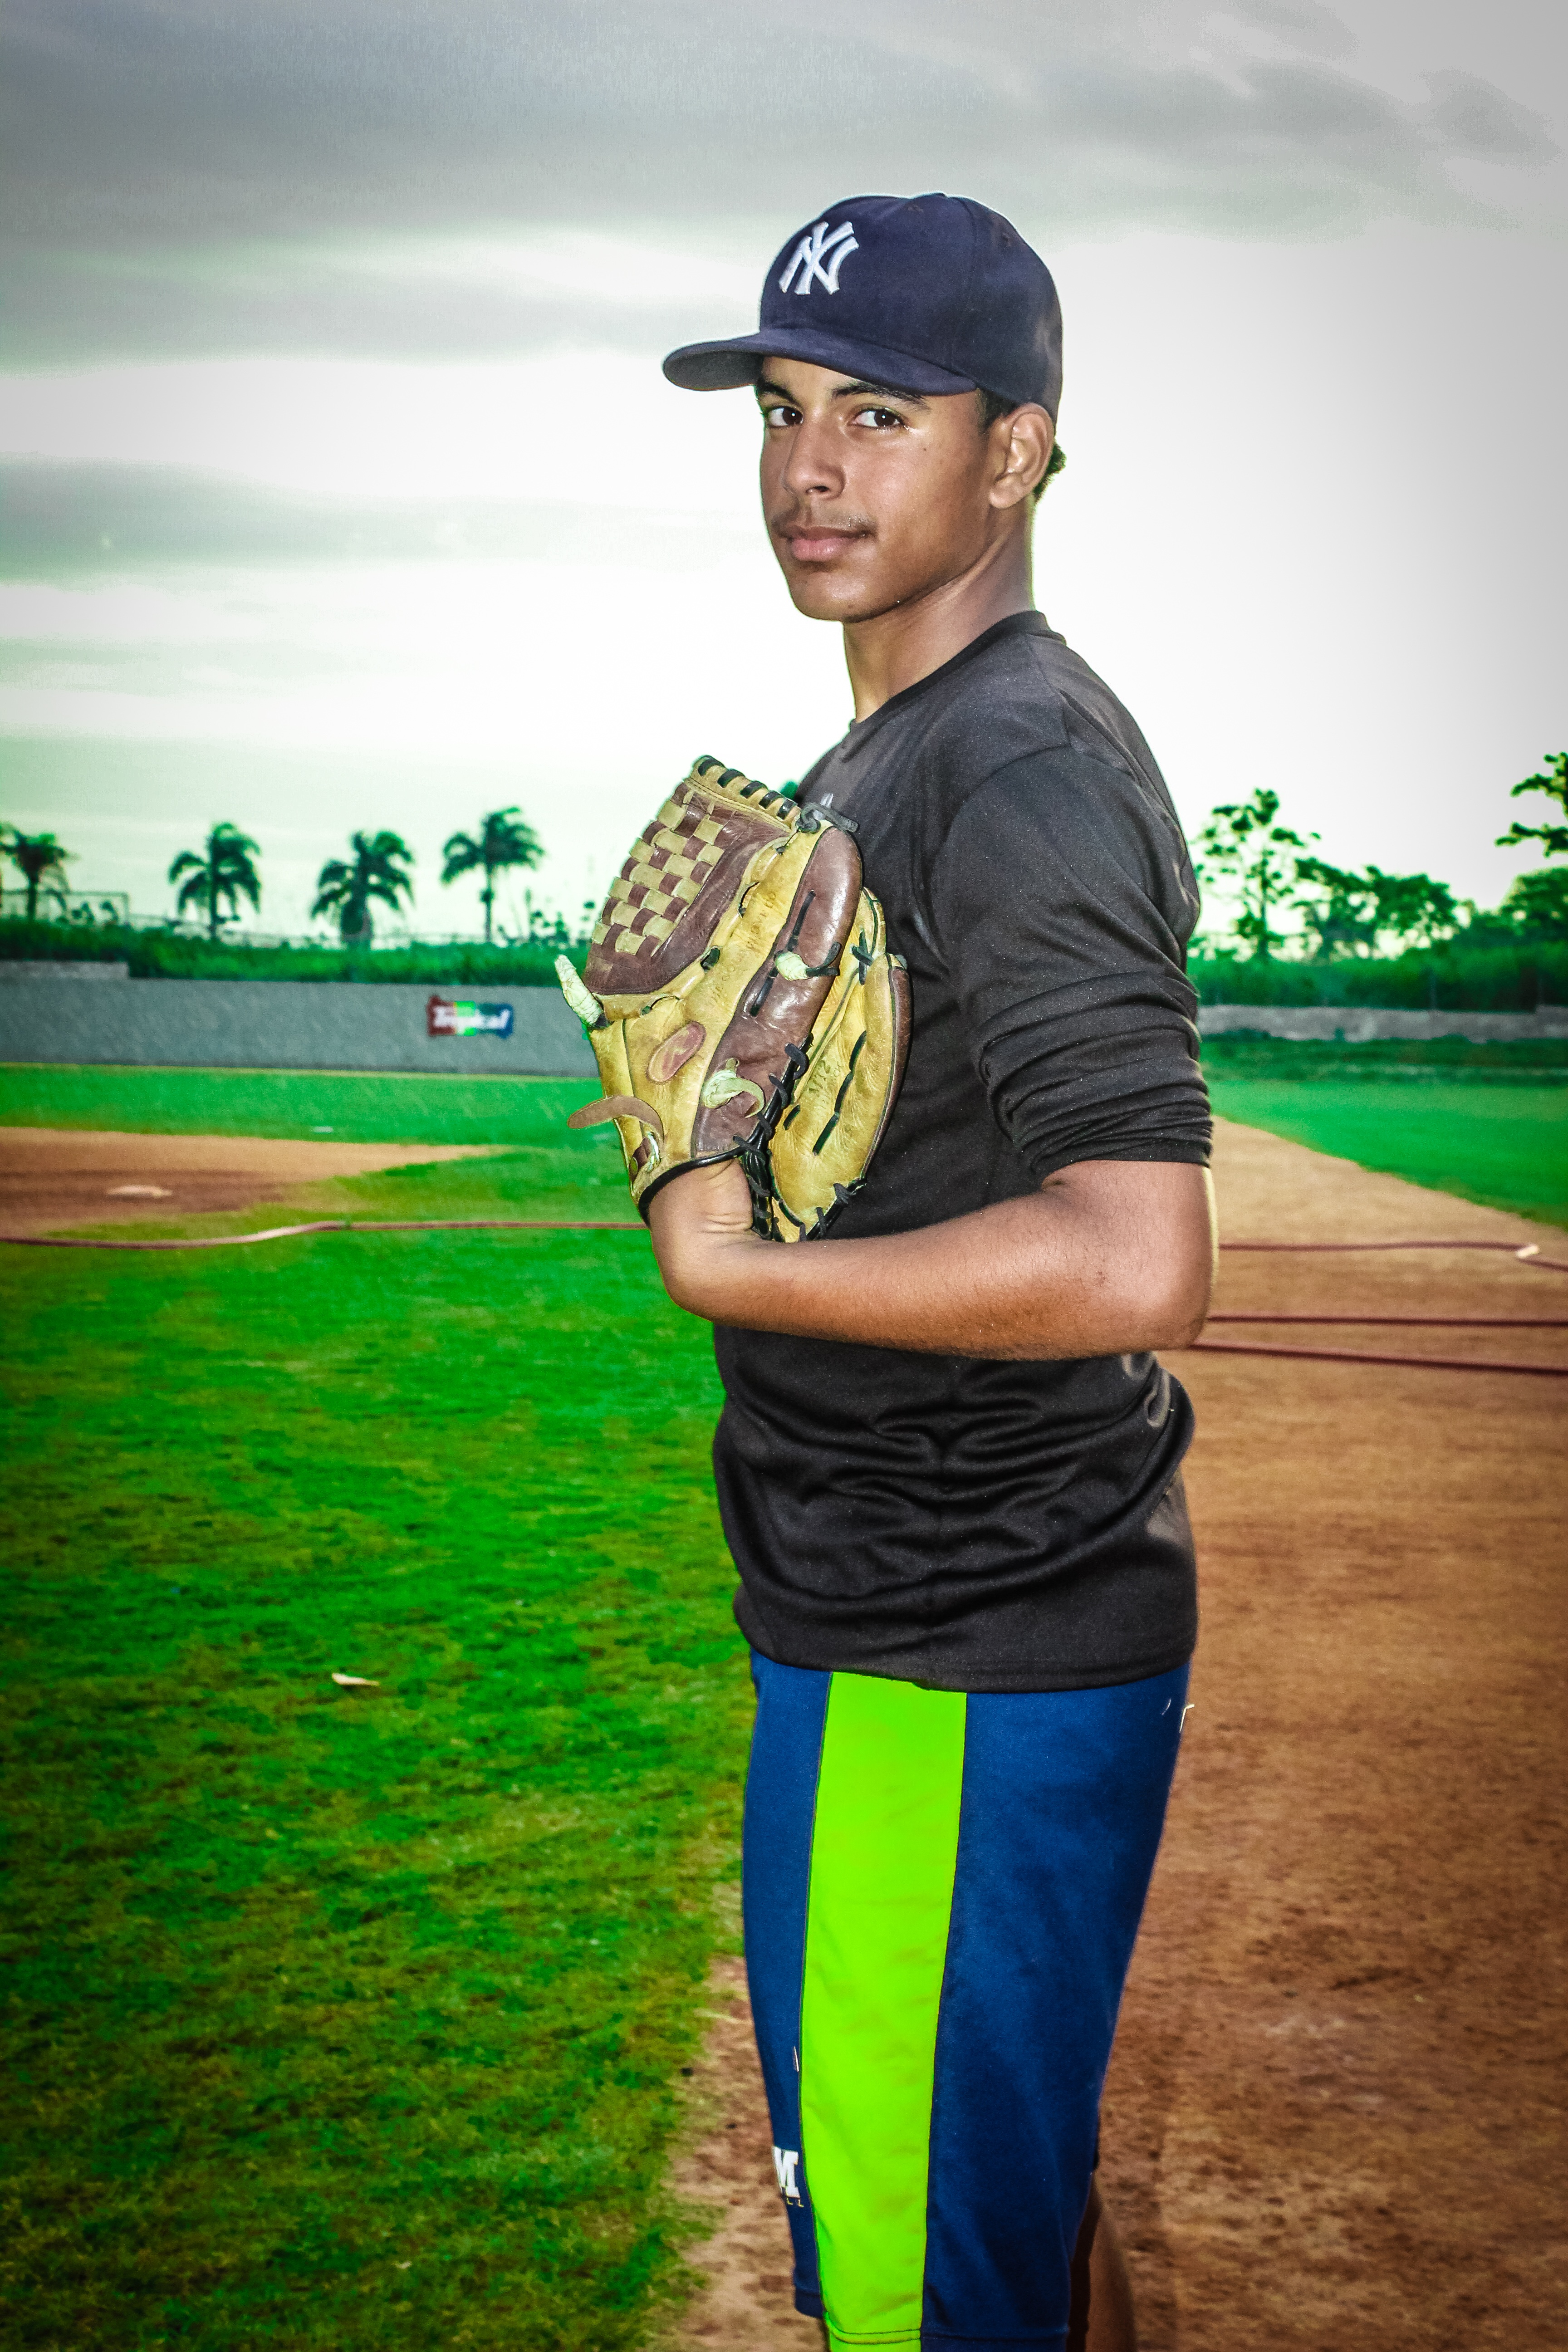
baseball, spring, sports, ball, dominican, baseball player, baseball positions